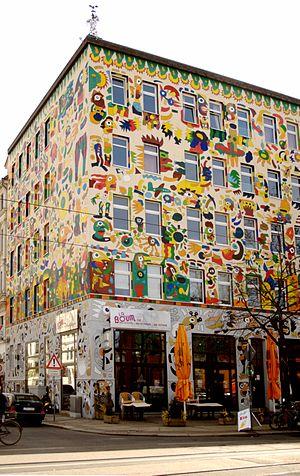
La Karl-Liebknecht-Straße est une rue de Leipzig en Saxe, Allemagne. Elle relie le quartier de Zentrum-Süd dans le centre-ville à Leipzig-Connewitz au sud sur une quasi-ligne droite de 2,5 km. Traversant Leipzig-Südvorstadt dont sa place centrale Südplatz, Karl-Liebknecht-Straße est une des rues lipsiennes les plus populaires pour son université, ses commerces, ses bars et restaurants et plus généralement pour ses activités diurnes comme nocturnes.